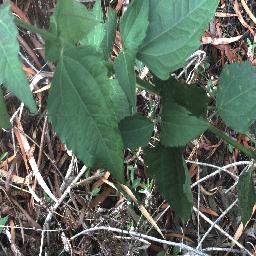
Label: siam_weed